History of the New York Islanders

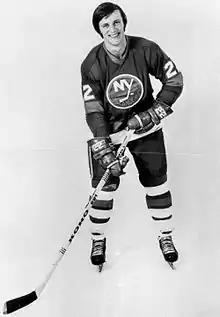
Mike Bossy was selected with the 15th overall pick in 1977 and became the third Islander to win the Calder Memorial Trophy in his first season.

In the 1977 draft, Torrey had the 15th overall pick and was deciding between forwards Mike Bossy and Dwight Foster. Bossy was known as an emerging scorer who lacked physicality, while Foster could check and had led the Ontario Hockey League in scoring. Arbour persuaded Torrey to pick Bossy, arguing it was easier to teach a scorer how to check. In the upcoming 1977–78 season, Bossy became the third Islander to win the Calder Trophy, having scored 53 goals that season, the most scored by a rookie at the time. The team earned their first Patrick Division and Campbell Conference championships. Six players finished the season with 30 goals scored or more, with five of them being players drafted by the Islanders, showing the success of the draft building process. The season ended with a familiar result as the team lost in the overtime during playoffs Game 7 of the quarterfinals against the Toronto Maple Leafs; Billy Harris failed on a breakaway which was followed by Lanny McDonald scoring to complete an upset.